Jacob Farrand Pringle

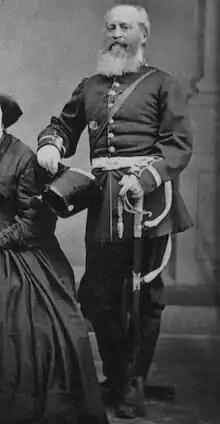
Capt. Pringle commanding the Cornwall Infantry Company, c.1863

Pringle was a prominent militiaman as well, serving as a Private in the Cornwall Volunteer Artillery, commanded by his father. He was stationed at Coteau-du-Lac in 1837, and in Cornwall from December 1838 to April 1839 during the Rebellions of 1837–1838. When his father retired from the Cornwall Volunteer Artillery in March 1846, he was promoted to Second Lieutenant and made second in command of the company.